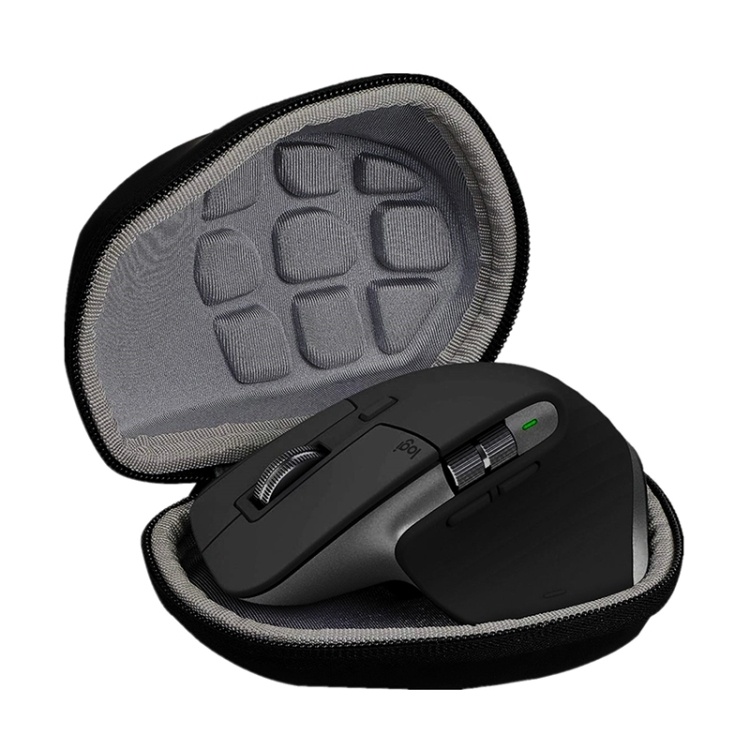
Mouse Portable Shockproof Storage Bag For Logitech MX Master 3S Upgraded Version, For Logitech MX Master 3S Upgrade
1. For Logitech MX Master 3S upgraded mouse, this case is sturdy, shockproof and waterproof to protect your beloved wireless mouse. 2. Protect your mouse from harsh environments with this portable mouse case. You can travel with your mouse with confidence, it fits easily in your backpack, suitcase or anywhere, and you never have to worry about your mouse wireless being damaged. 3. The inside of the hard shell is designed with shock-proof particles, and the soft internal structure ensures the protection of the mouse. 4. The hard case is small but sturdy enough to keep your device safe and convenient. For a perfect fit, the classic zipper design makes it easy to open and close. 5. Hard EVA material, semi-waterproof, shockproof, durable, protect your mouse from impact and friction. Specification: Package Weight One Package Weight 0.08kgs / 0.19lb One Package Size 15cm * 11cm * 6.5cm / 5.91inch * 4.33inch * 2.56inch Qty per Carton 356 Carton Weight 30.00kgs / 66.14lb Carton Size 90cm * 78cm * 54cm / 35.43inch * 30.71inch * 21.26inch Loading Container 20GP: 70 cartons * 356 pcs = 24920 pcs 40HQ: 163 cartons * 356 pcs = 58028 pcs
Brand: Mira Sales
Category: Electronics > Electronics Accessories > Computer Components > Input Device Accessories > Mice & Trackball Accessories > Mice & Trackball Carrying Cases